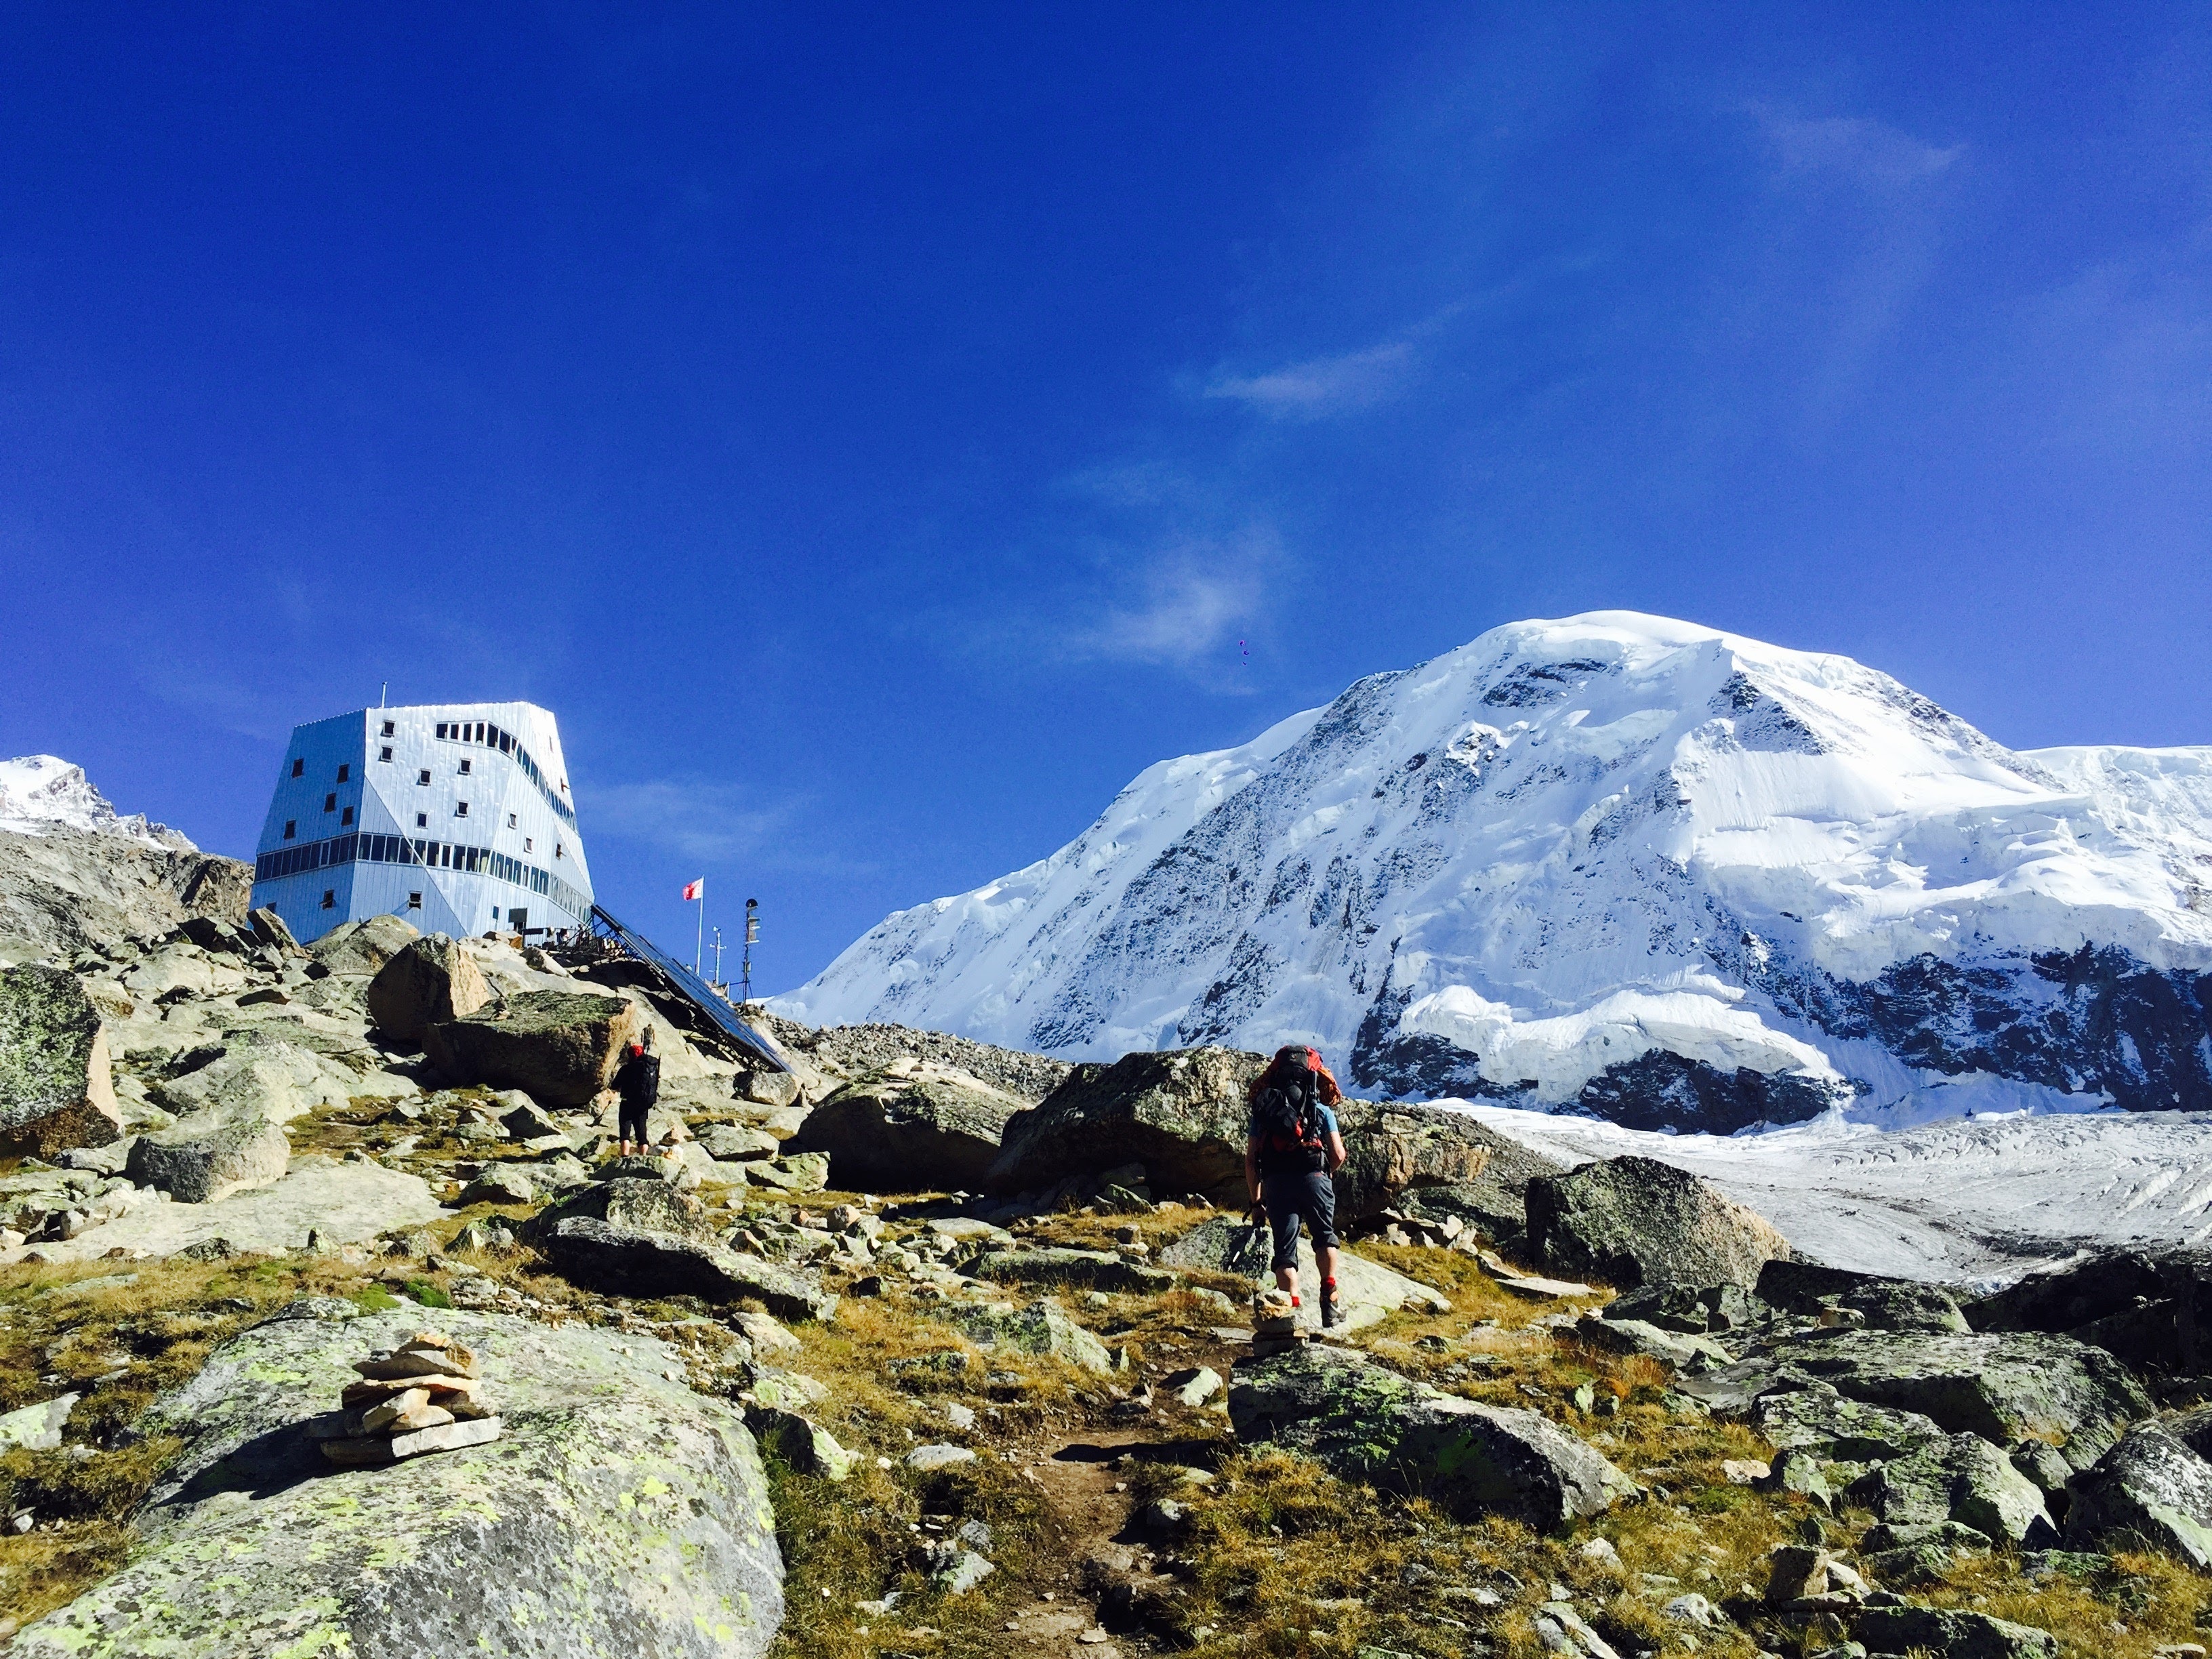
landscape, rock, walking, mountain, snow, adventure, mountain range, ridge, summit, mountaineering, alps, plateau, switzerland, fell, cirque, high mountains, valais, landform, mountain pass, series 4000, zermatt, geographical feature, mountainous landforms, monte rosa hut